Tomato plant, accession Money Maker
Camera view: horizontal (90 deg, fisheye); turntable rotation: 330 degrees
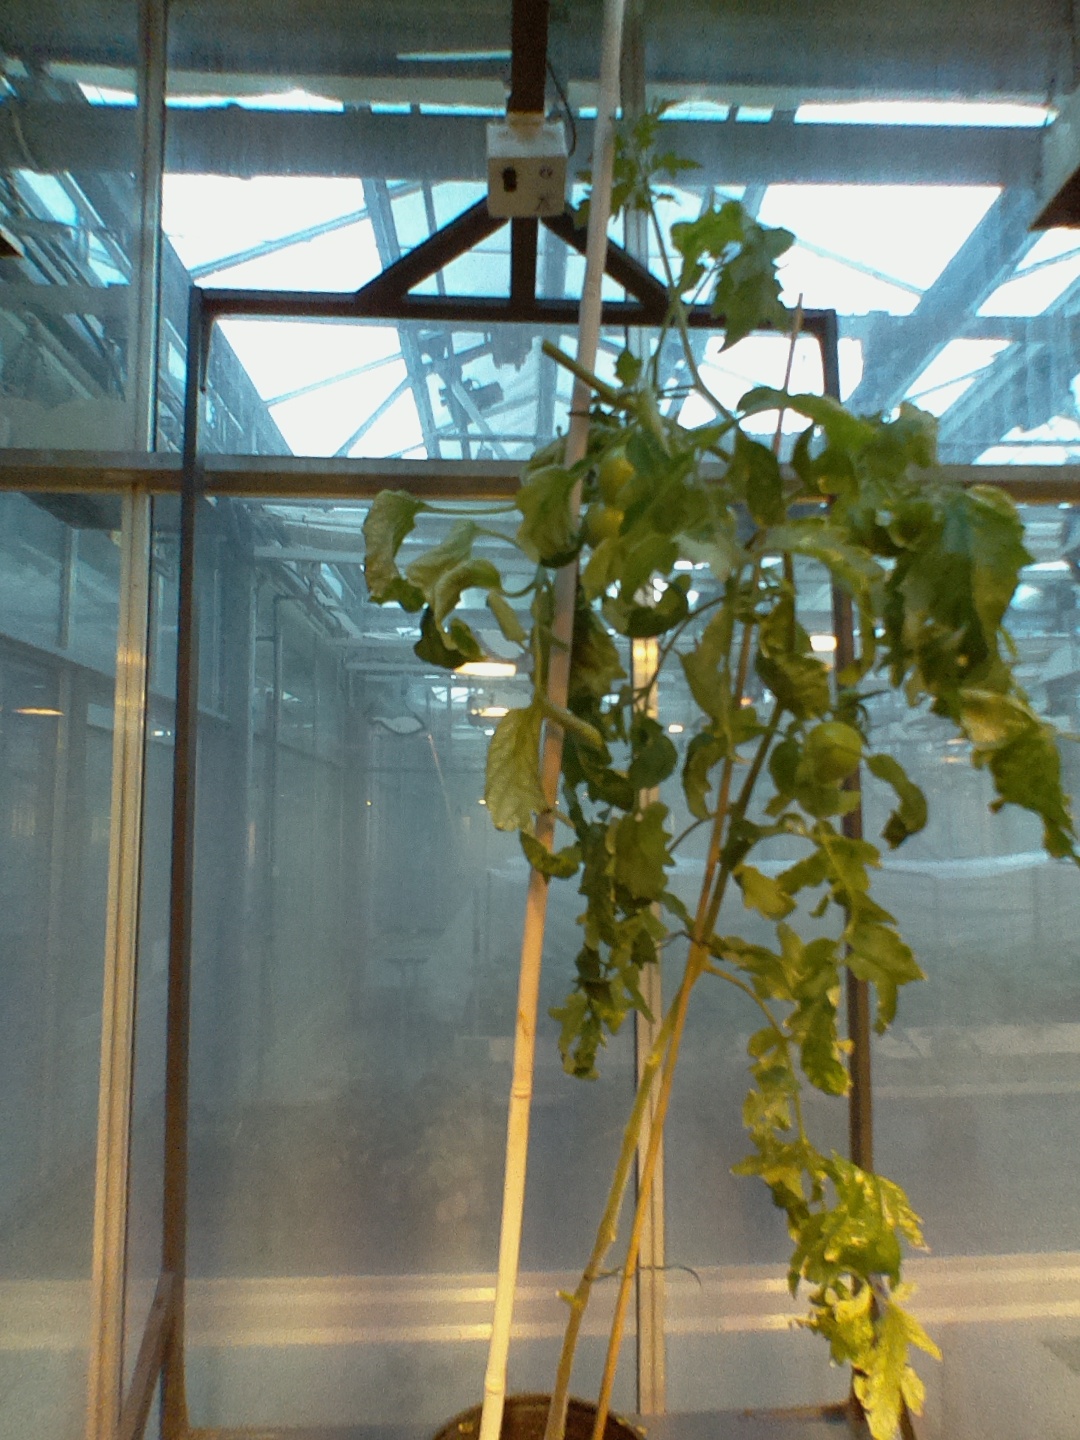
BBCH growth stage 78: 80% -90% of final fruit size